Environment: real
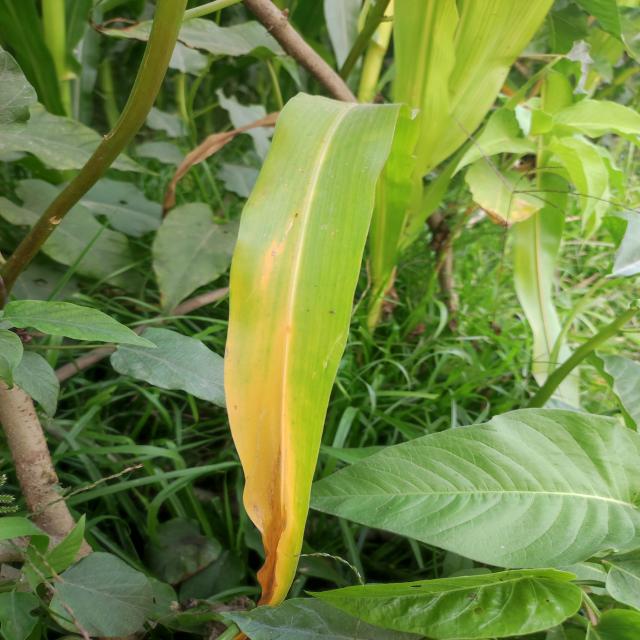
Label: potassium_deficiency